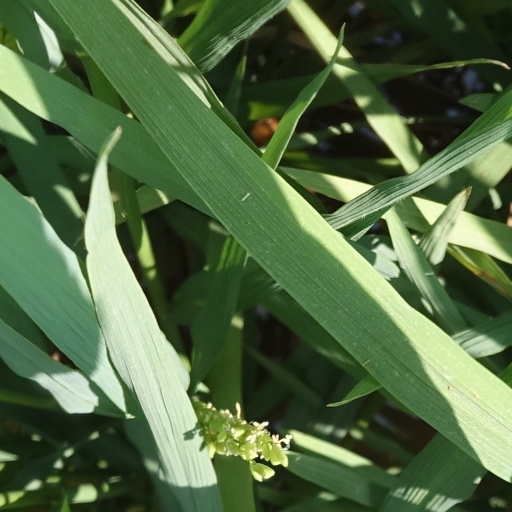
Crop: rice